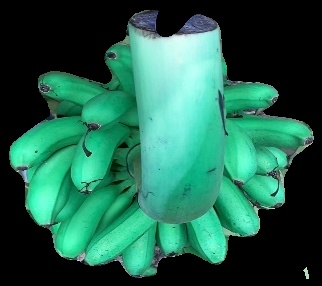
Variety: rasbale
Grade: grade1